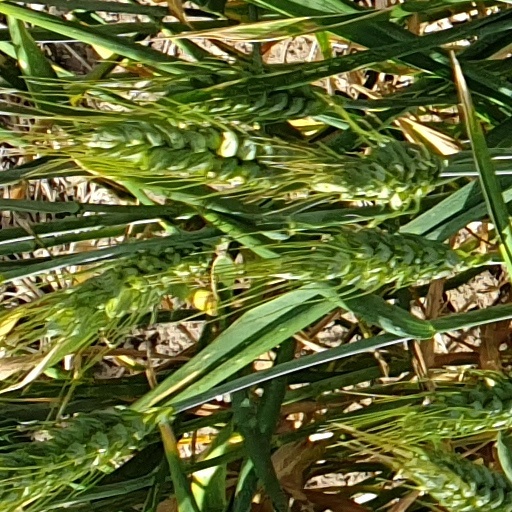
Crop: wheat